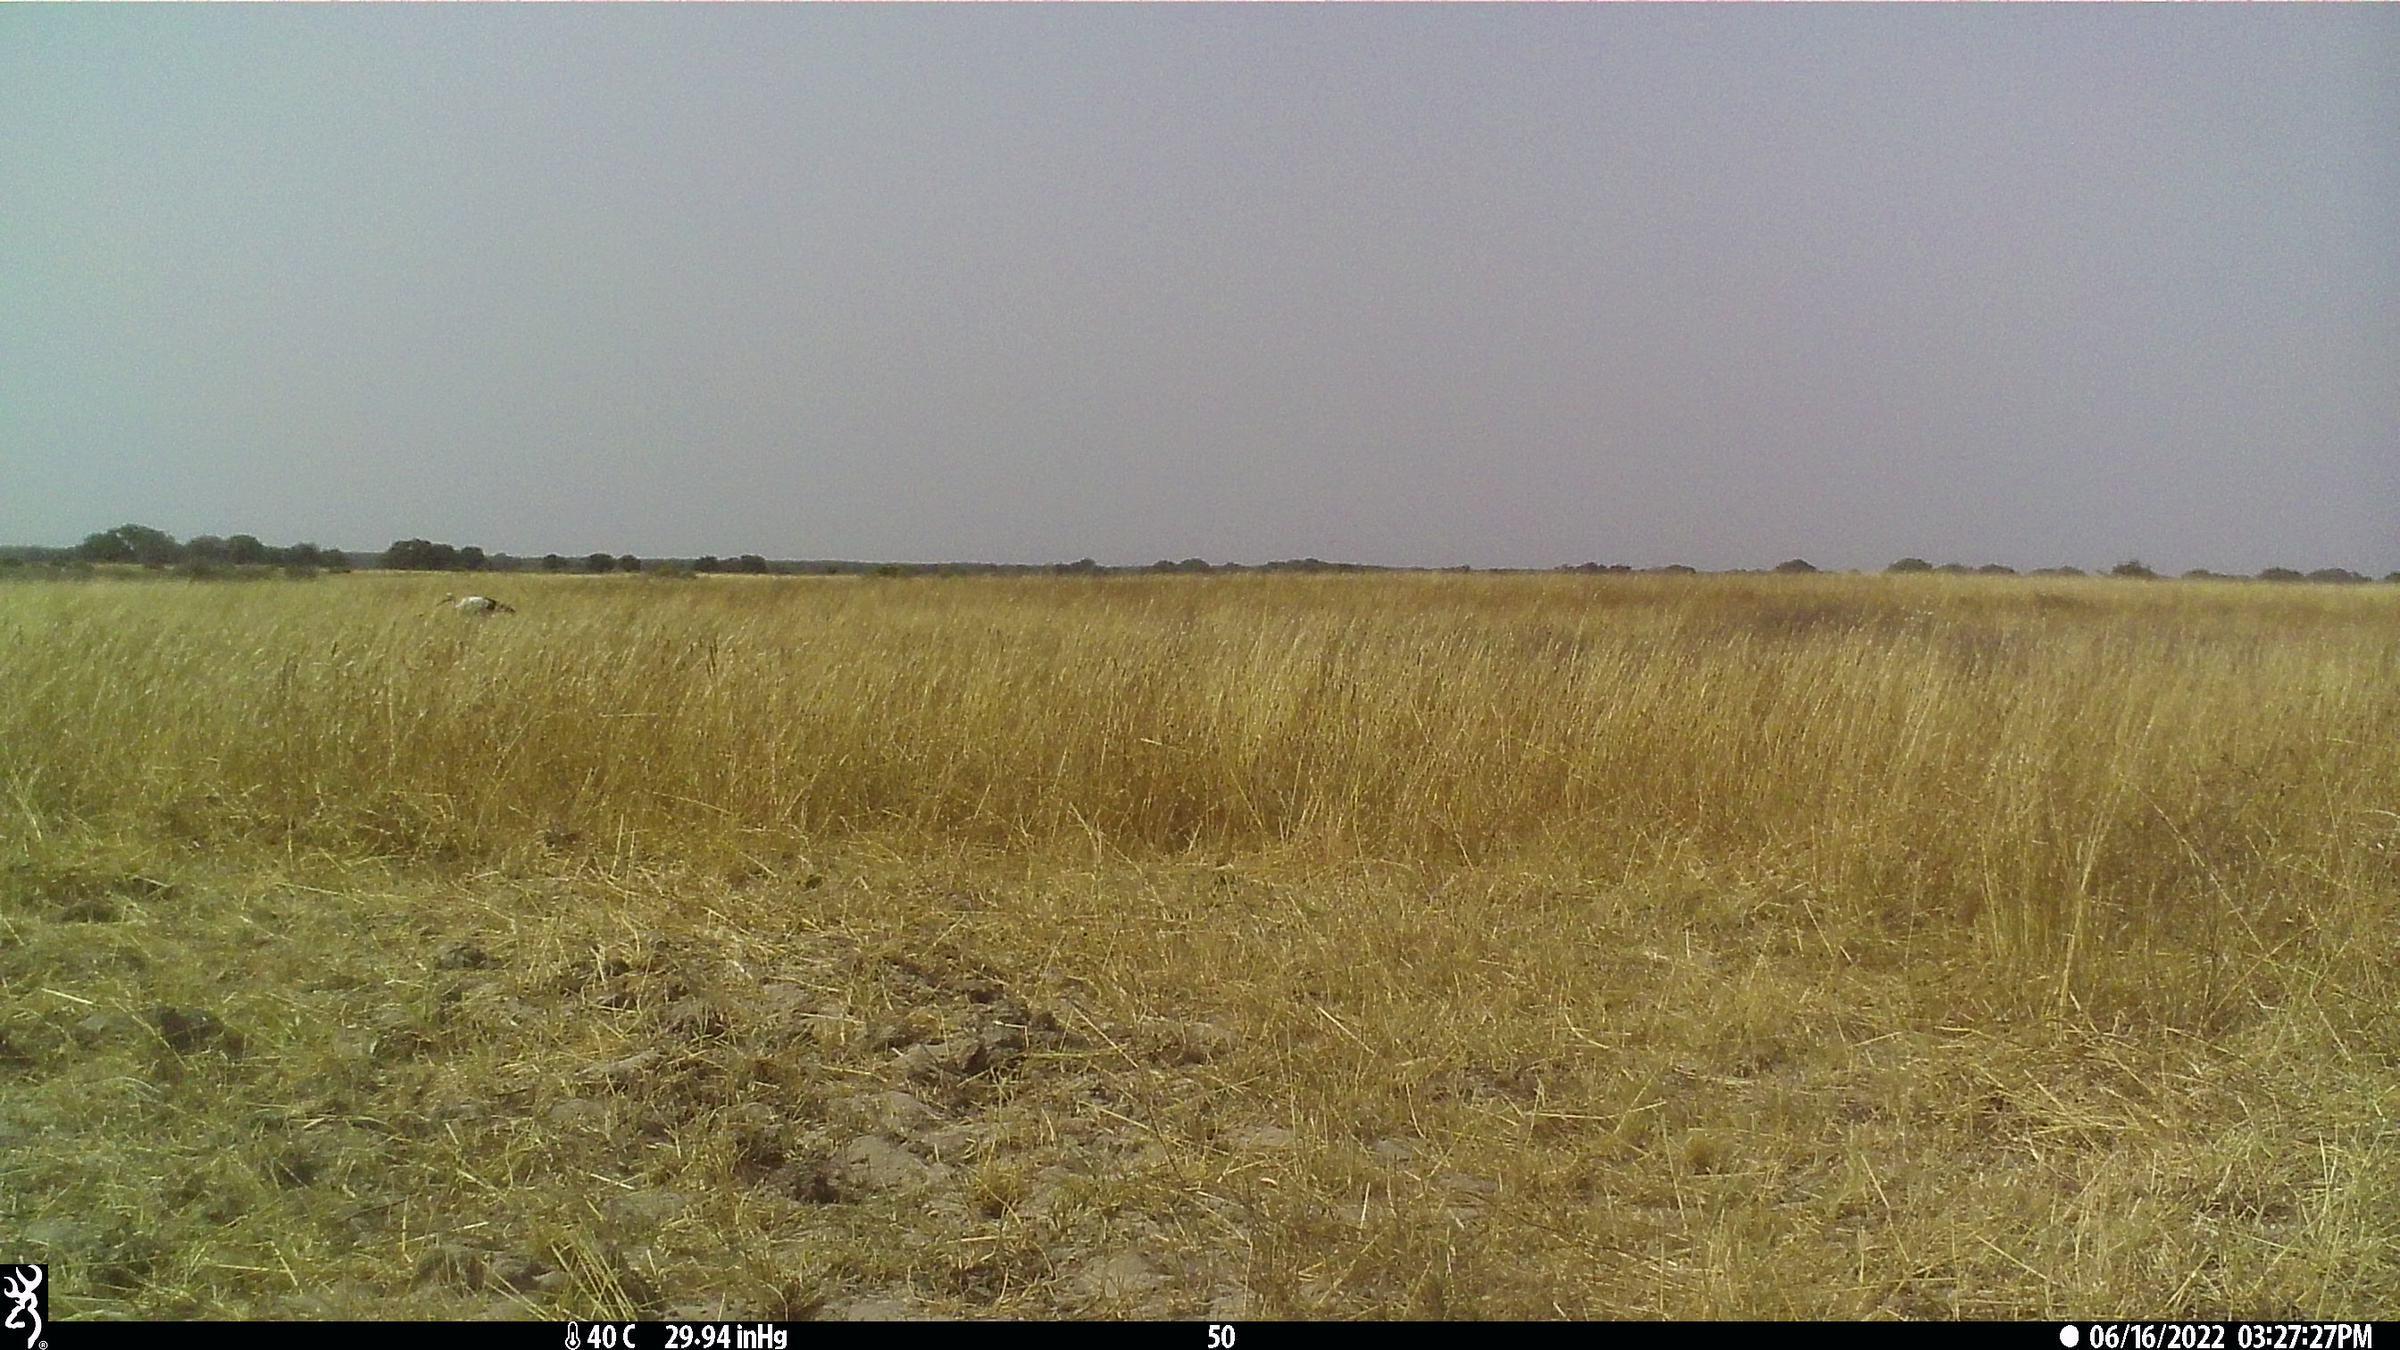
Species: Ave